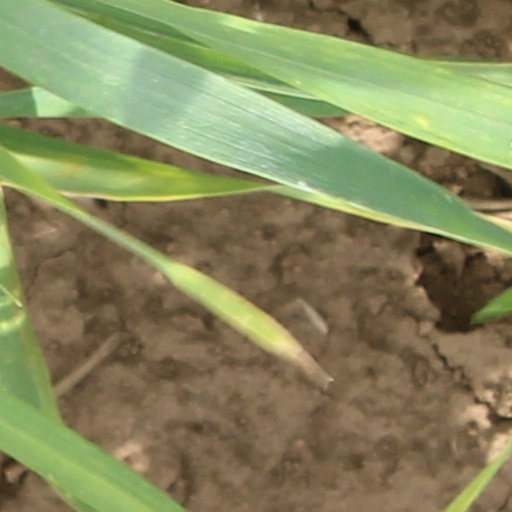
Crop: wheat